Prime Suspect

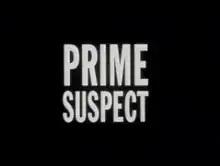
"Prime Suspect" title

Prime Suspect is a British police procedural television series devised by Lynda La Plante. Broadcast on ITV between 1991 and 2006, it stars Helen Mirren as Jane Tennison, one of the first female Detective Chief Inspectors in Greater London's Metropolitan Police Service, who rises to the rank of Detective Superintendent while confronting institutionalised sexism within the police force.